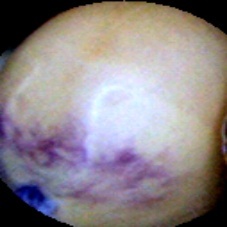
Label: Spotted